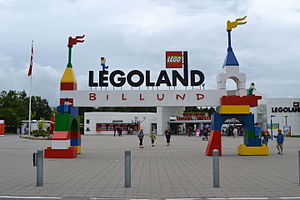
Legoland Billund Resort
Hovedindgangen
Legoland Billund Resort er en dansk forlystelsespark i Billund med fokus på LEGO og Legoklodser. Parken åbnede 7. juni 1968 som den første Legoland-park. Med 1,7 mio. besøgende i 2012 og over 50 mio. besøgende siden åbningen er det den største danske turistattraktion udenfor København.